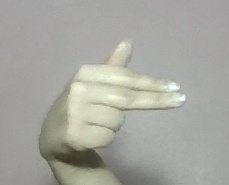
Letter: ghain